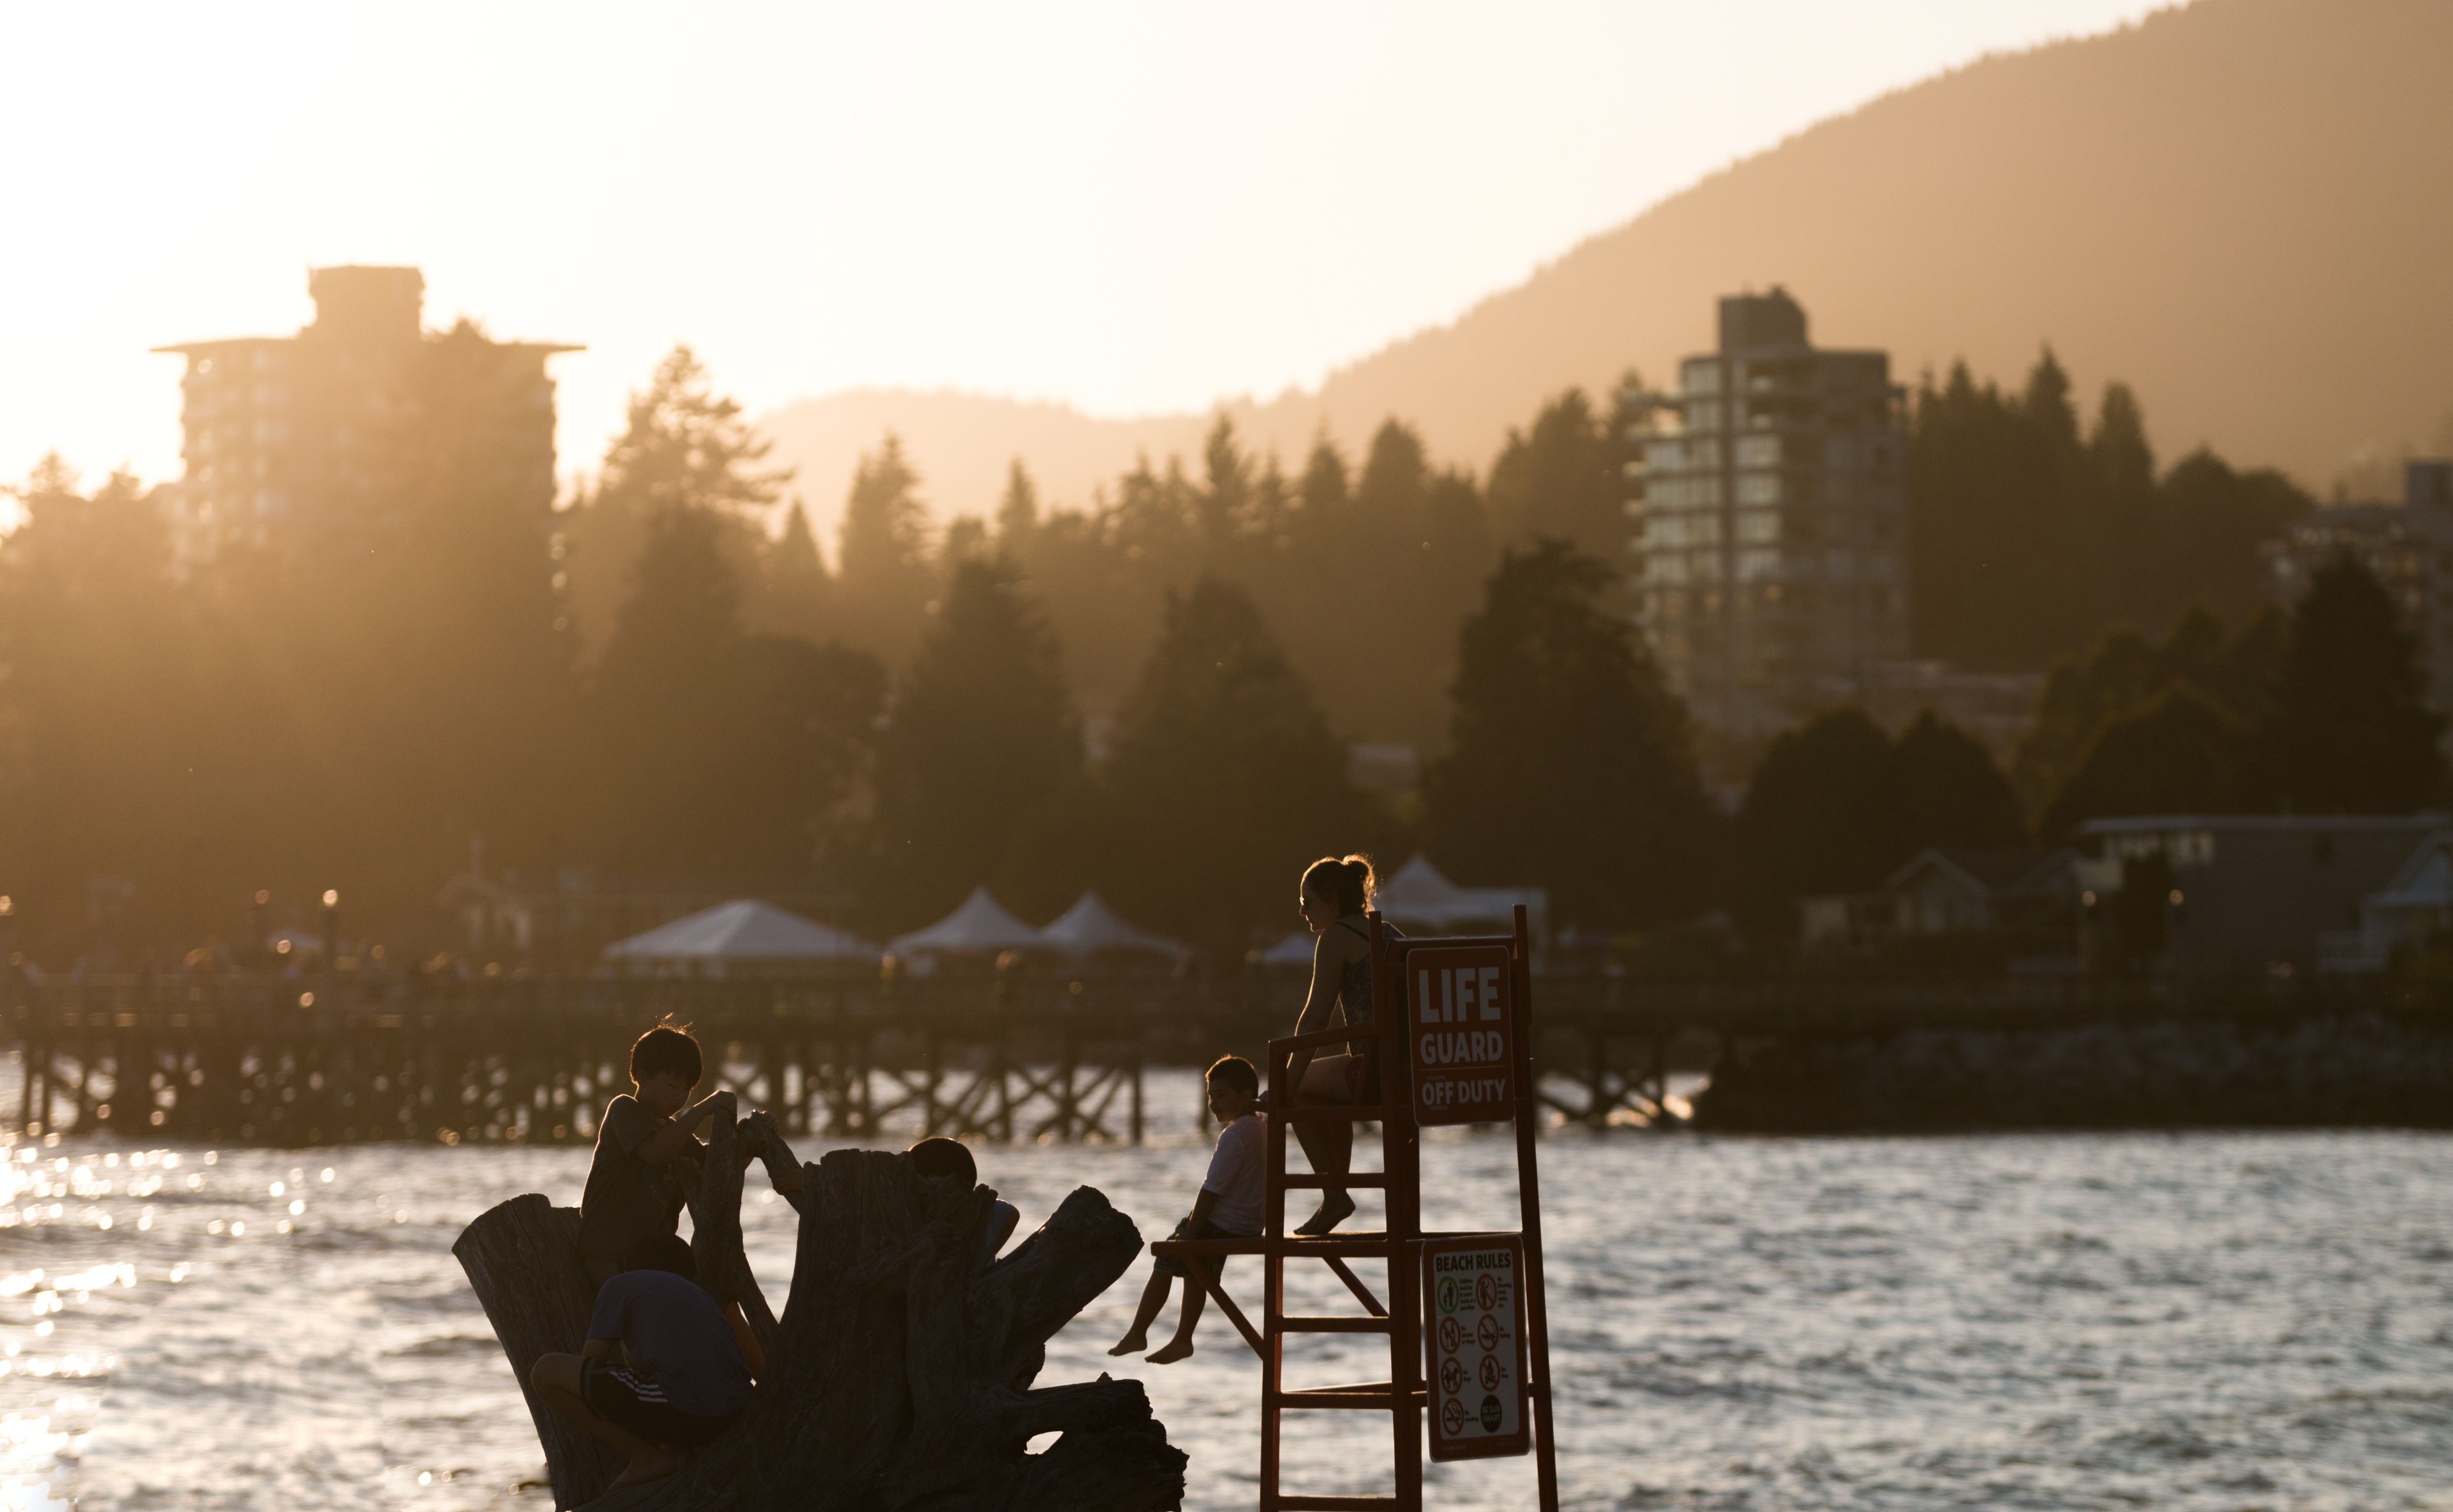
sunrise, sunset, sunlight, morning, dawn, evening, weather, screenshot, atmospheric phenomenon